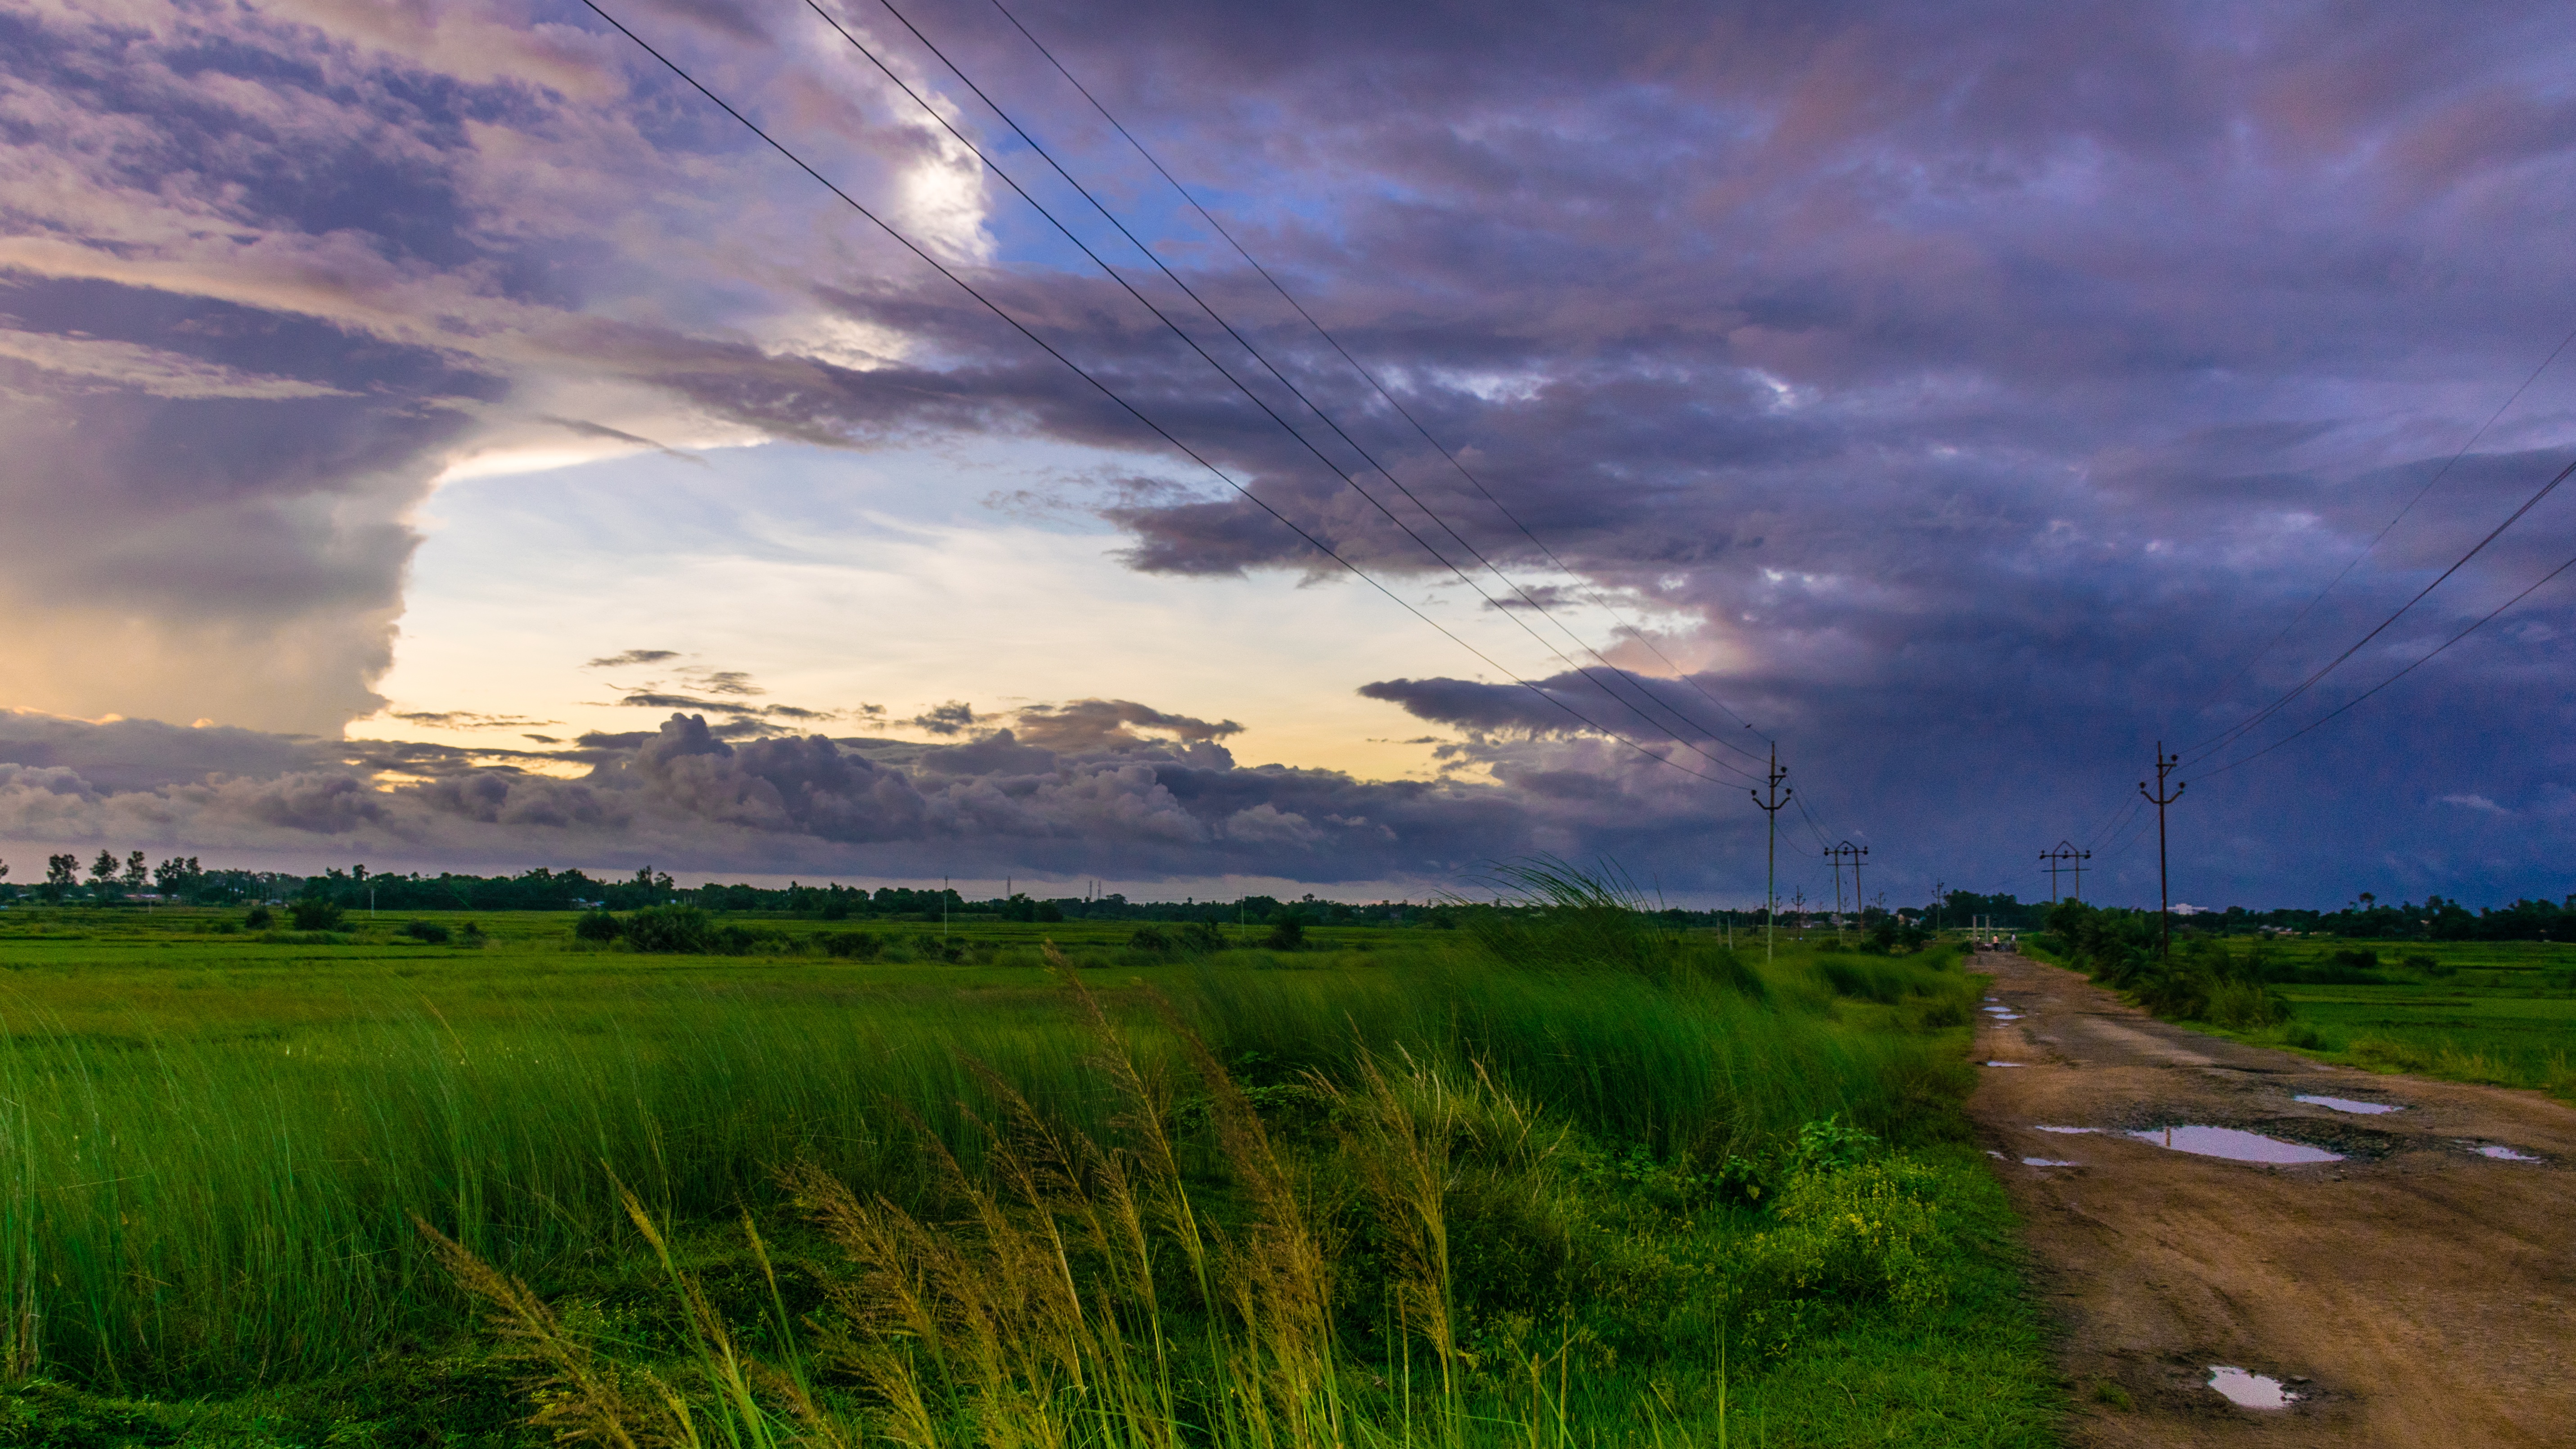
landscape, tree, water, nature, grass, outdoor, horizon, marsh, light, cloud, sky, sun, sunrise, sunset, field, meadow, prairie, sunlight, cloudy, morning, hill, wind, dawn, summer, travel, dusk, environment, evening, orange, spring, green, natural, weather, storm, blue, yellow, season, plain, sunny, clouds, grassland, bright, wetland, day, green grass, steppe, rural area, green field, meteorological phenomenon, natural environment